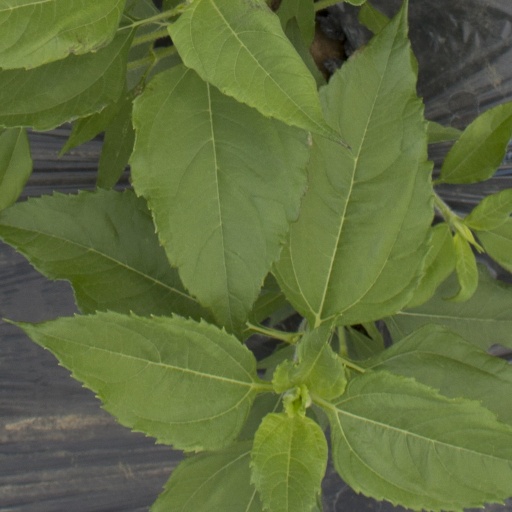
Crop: Jerusalem artichoke